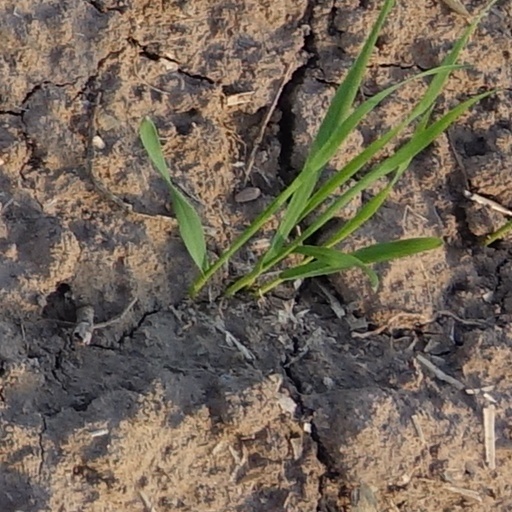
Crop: wheat